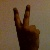
The image shows a hand gesture representing the number 2 in Indian Sign Language.